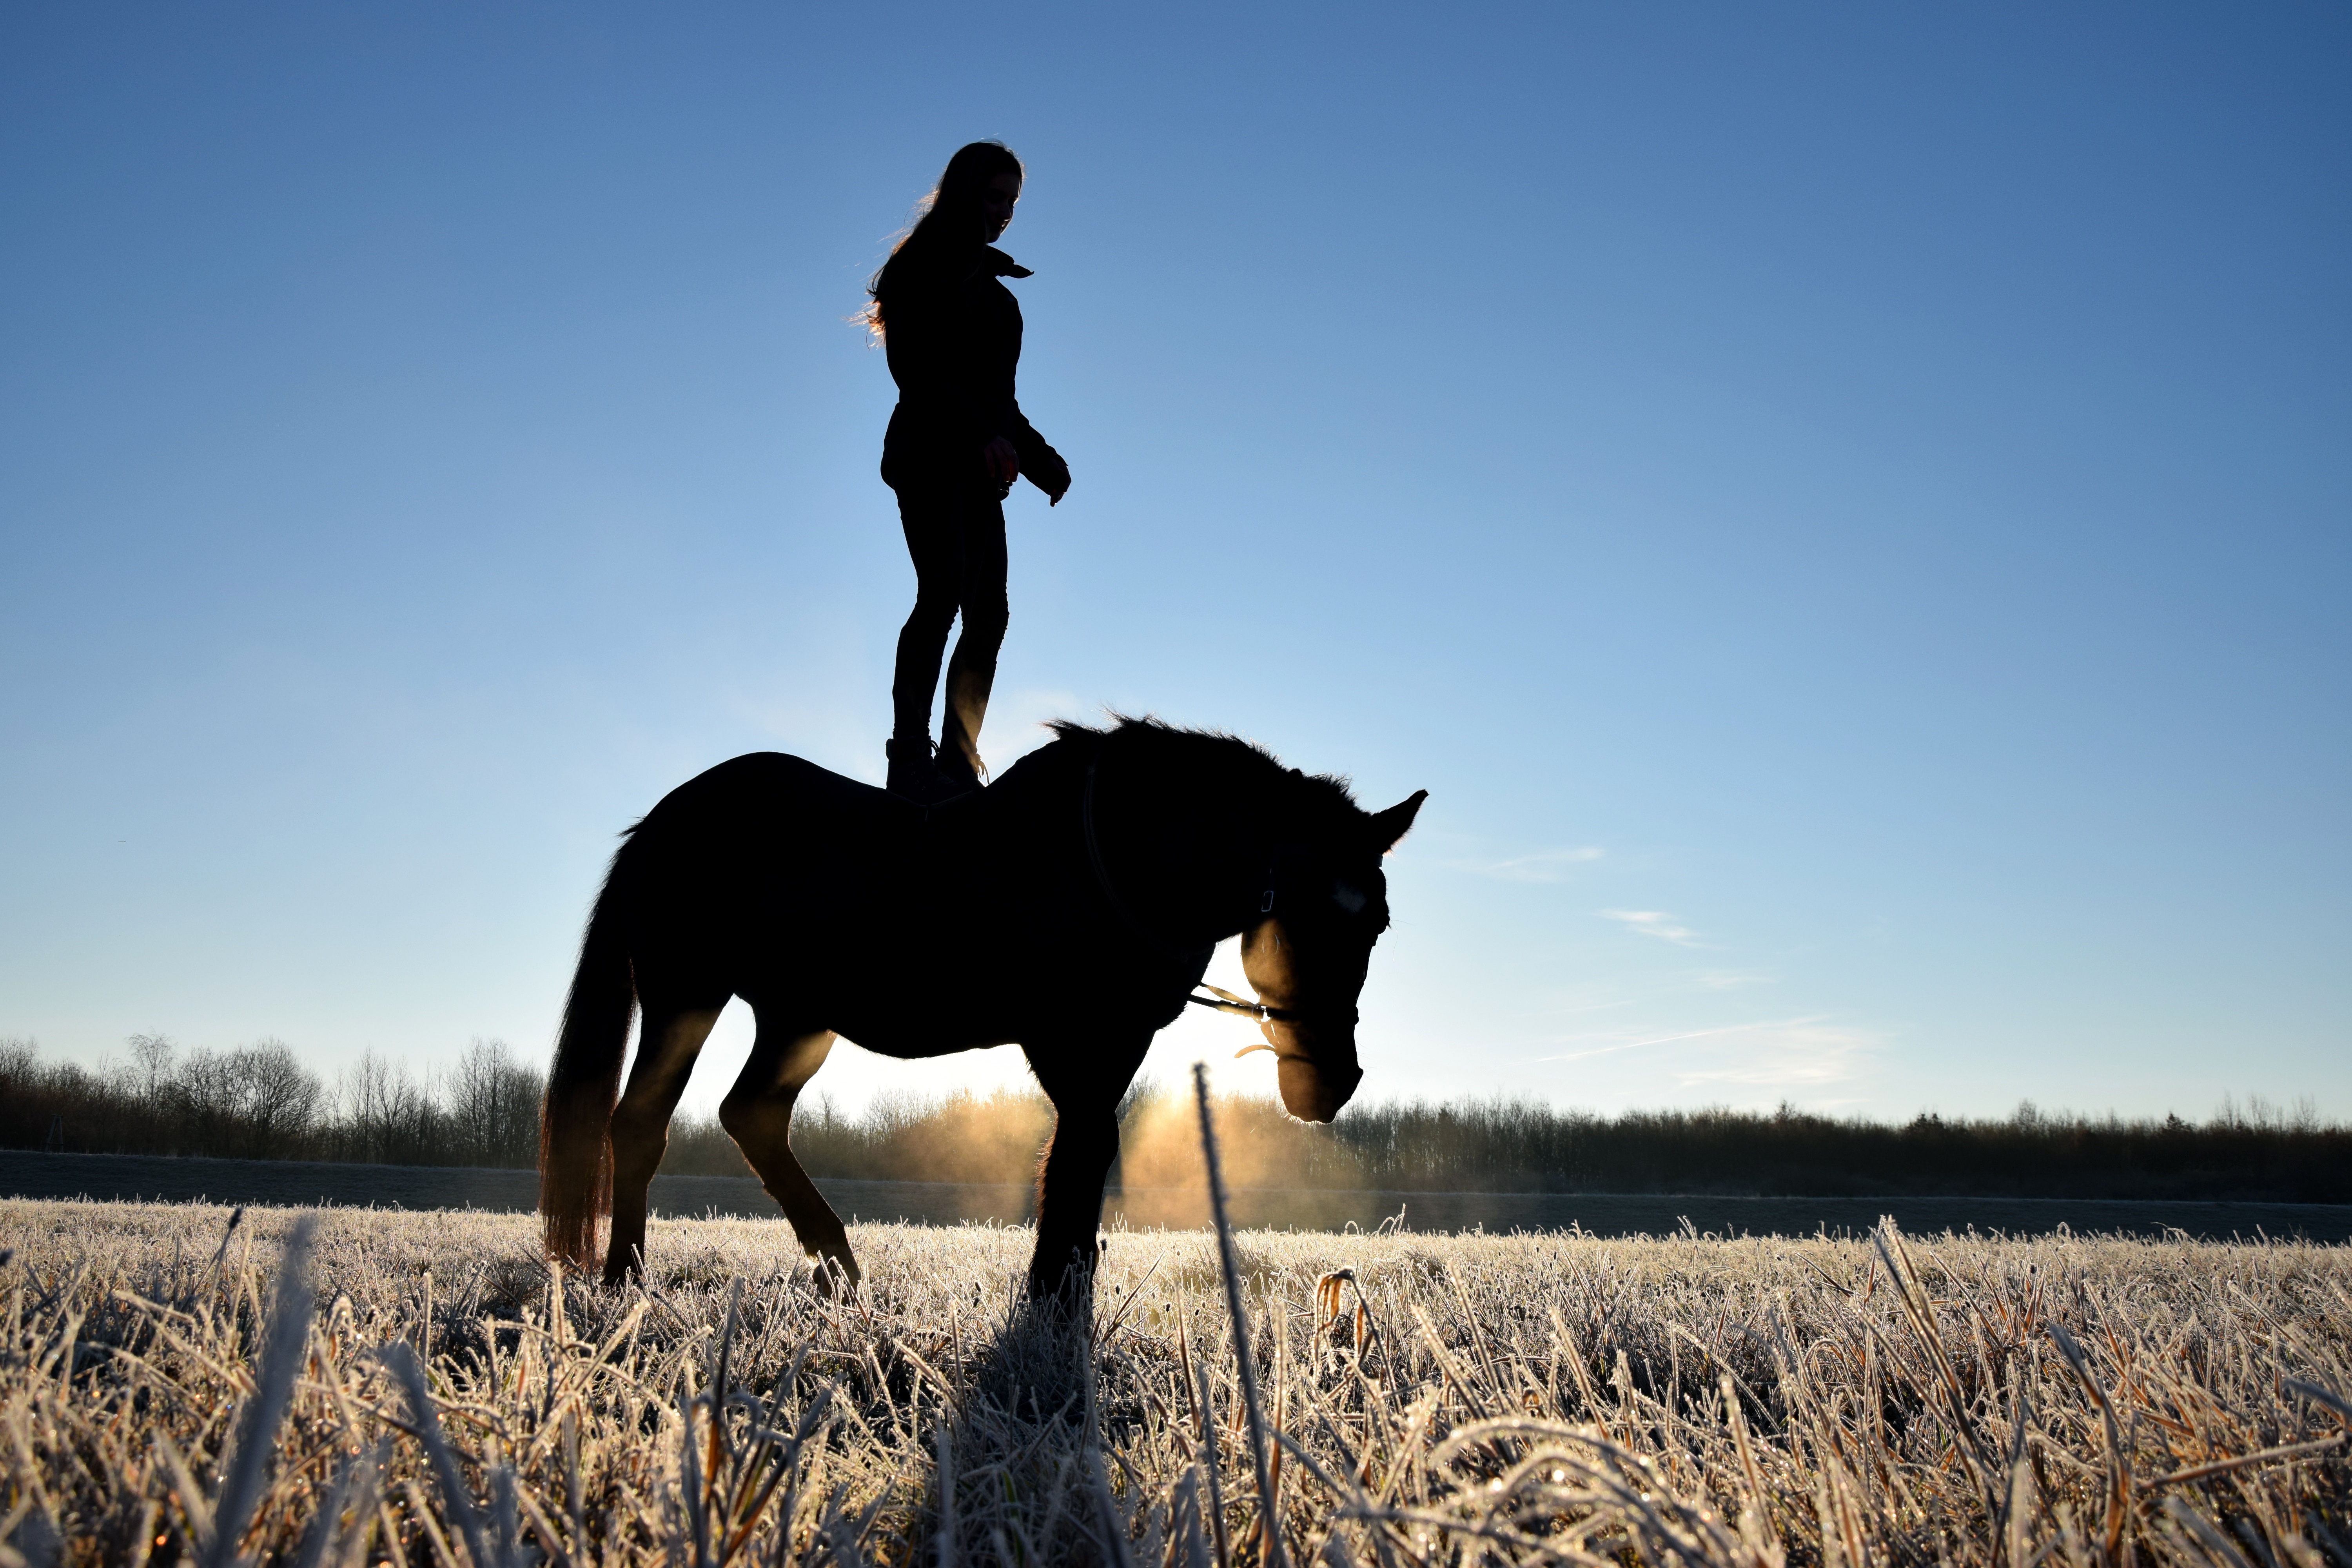
silhouette, winter, ripe, horse, stallion, human, reiter, equestrianism, horse like mammal, mustang horse, person on a horse